Kamikōchi

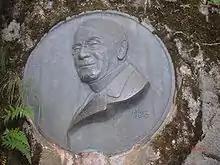
Commemorative plaque dedicated to Rev. Walter Weston, a leader in the effort to preserve Kamikōchi as a designated national park

Kamikōchi is a high mountain valley approximately 18 kilometers in length. The average elevation of the valley floor ranges between roughly above sea level at the south end and roughly at the northern tip.